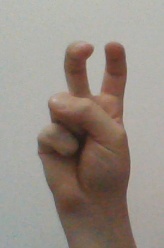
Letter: toot